Power steering

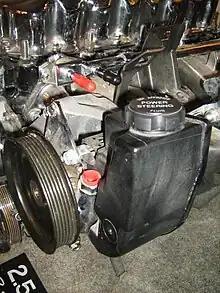
A power steering fluid reservoir and pulley driven pump

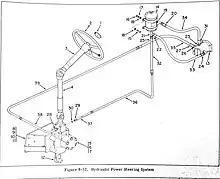
the power steering system for an Oshkosh MB-5

Hydraulic power steering systems work by using a hydraulic system to multiply force applied to the steering wheel inputs to the vehicle's steered (usually front) road wheels. The hydraulic pressure typically comes from a gerotor or rotary vane pump driven by the vehicle's engine. A double-acting hydraulic cylinder applies a force to the steering gear, which in turn steers the roadwheels. The steering wheel operates valves to control flow to the cylinder. The more torque the driver applies to the steering wheel and column, the more fluid the valves allow through to the cylinder, and so the more force is applied to steer the wheels.